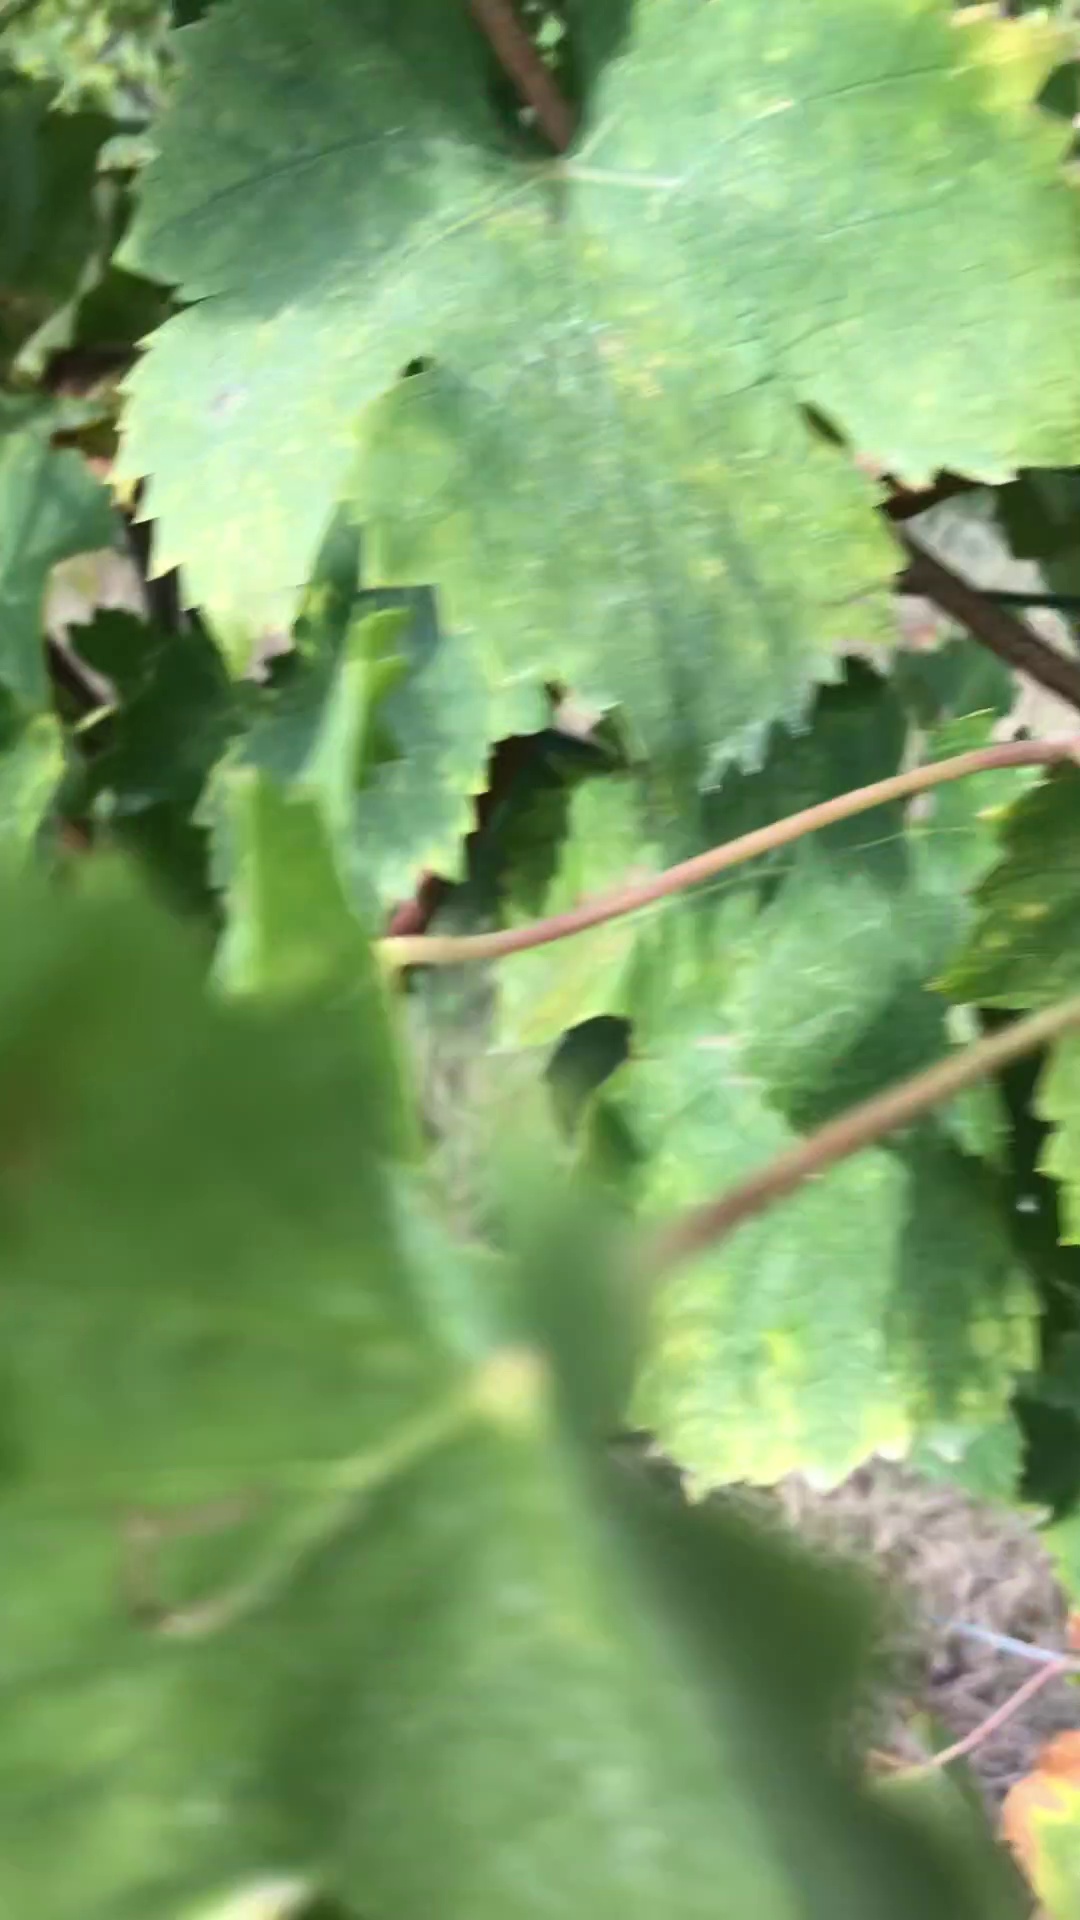
Label: healthy